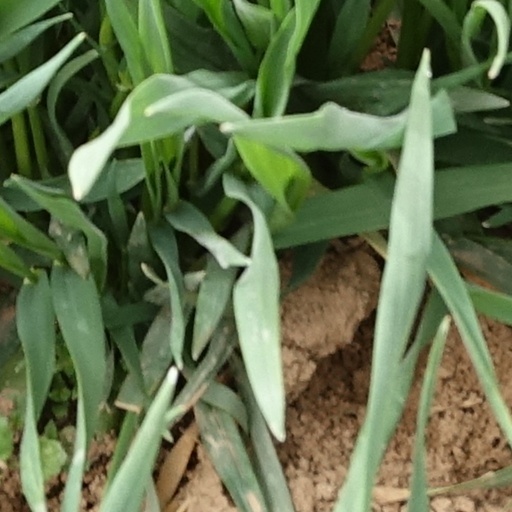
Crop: wheat